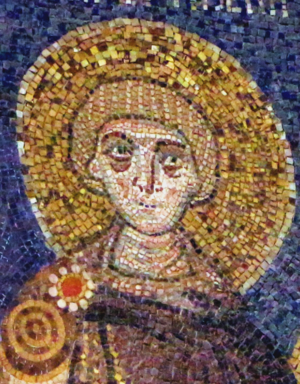
La dynastie des Héraclides a vu se succéder cinq empereurs qui ont régné pendant un siècle, allant du fondateur de la dynastie, Héraclius, jusqu’au deuxième renversement de Justinien II en 711.